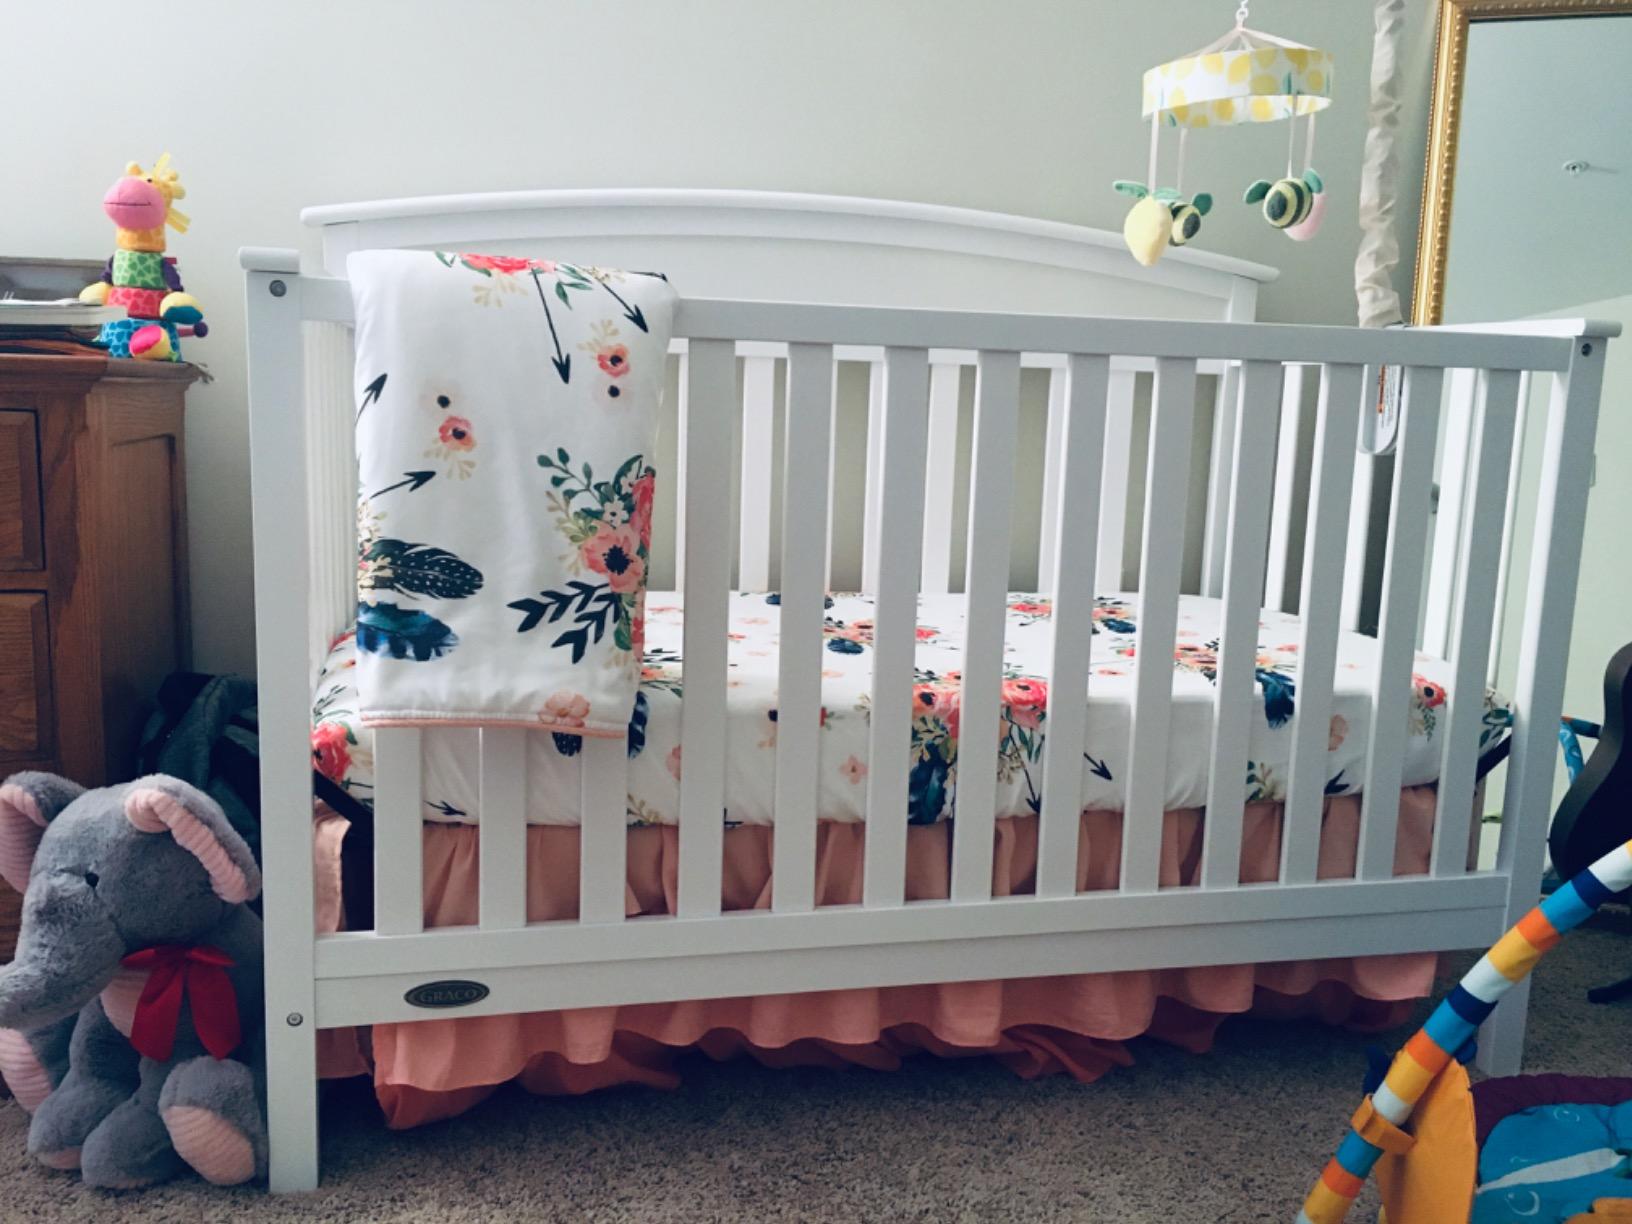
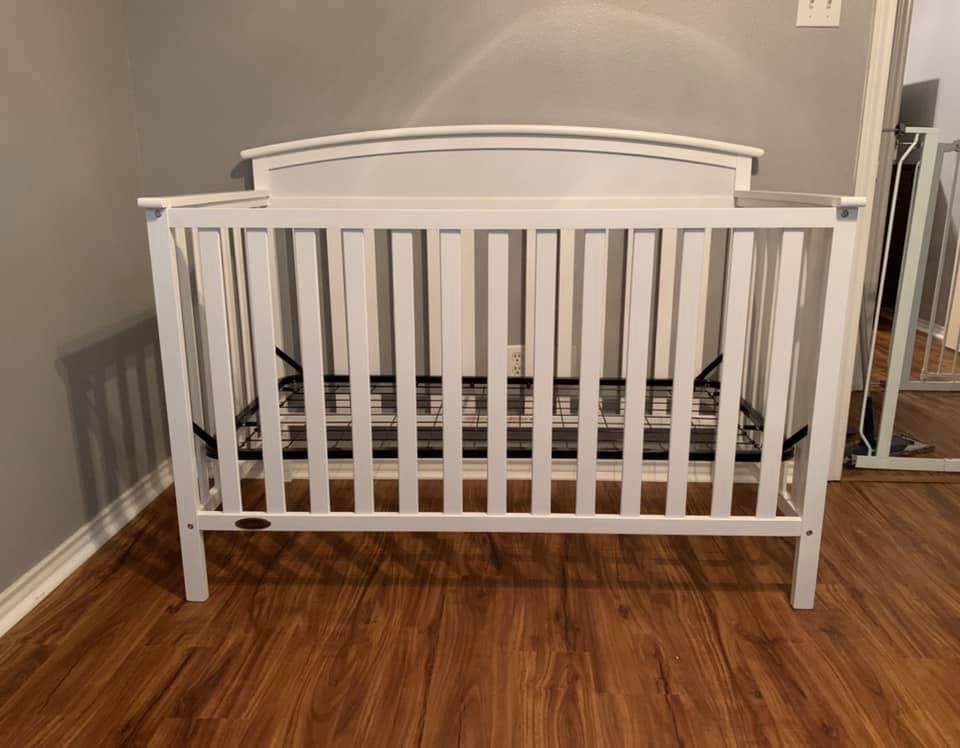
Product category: products_crib
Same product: yes